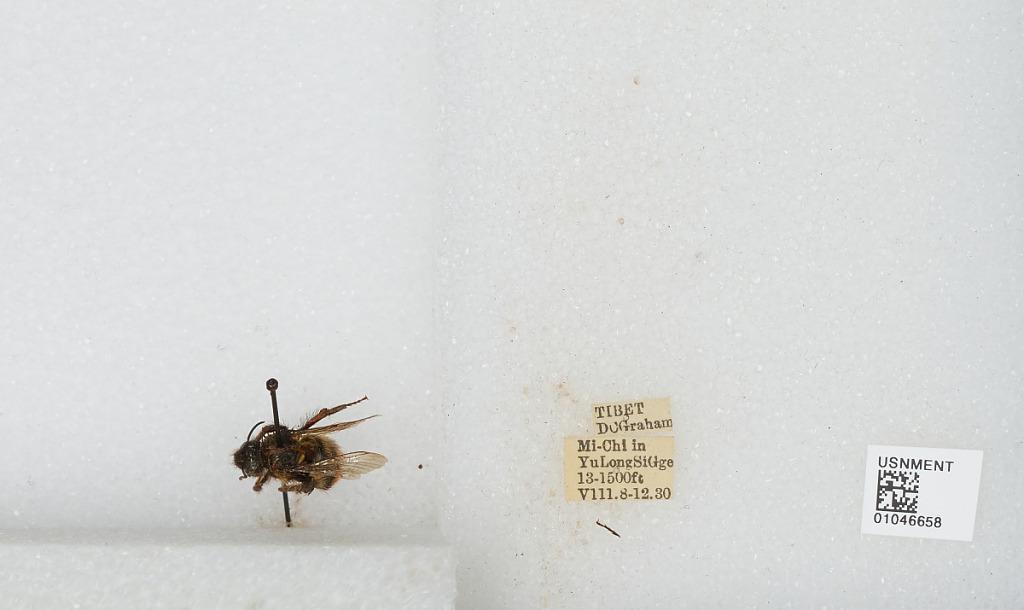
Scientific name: Bombus sp.
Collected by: D. Graham
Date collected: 1930-8-8
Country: China
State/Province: Tibet Autonomous Region
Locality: Mi-Chi in Yu Long Si Gge